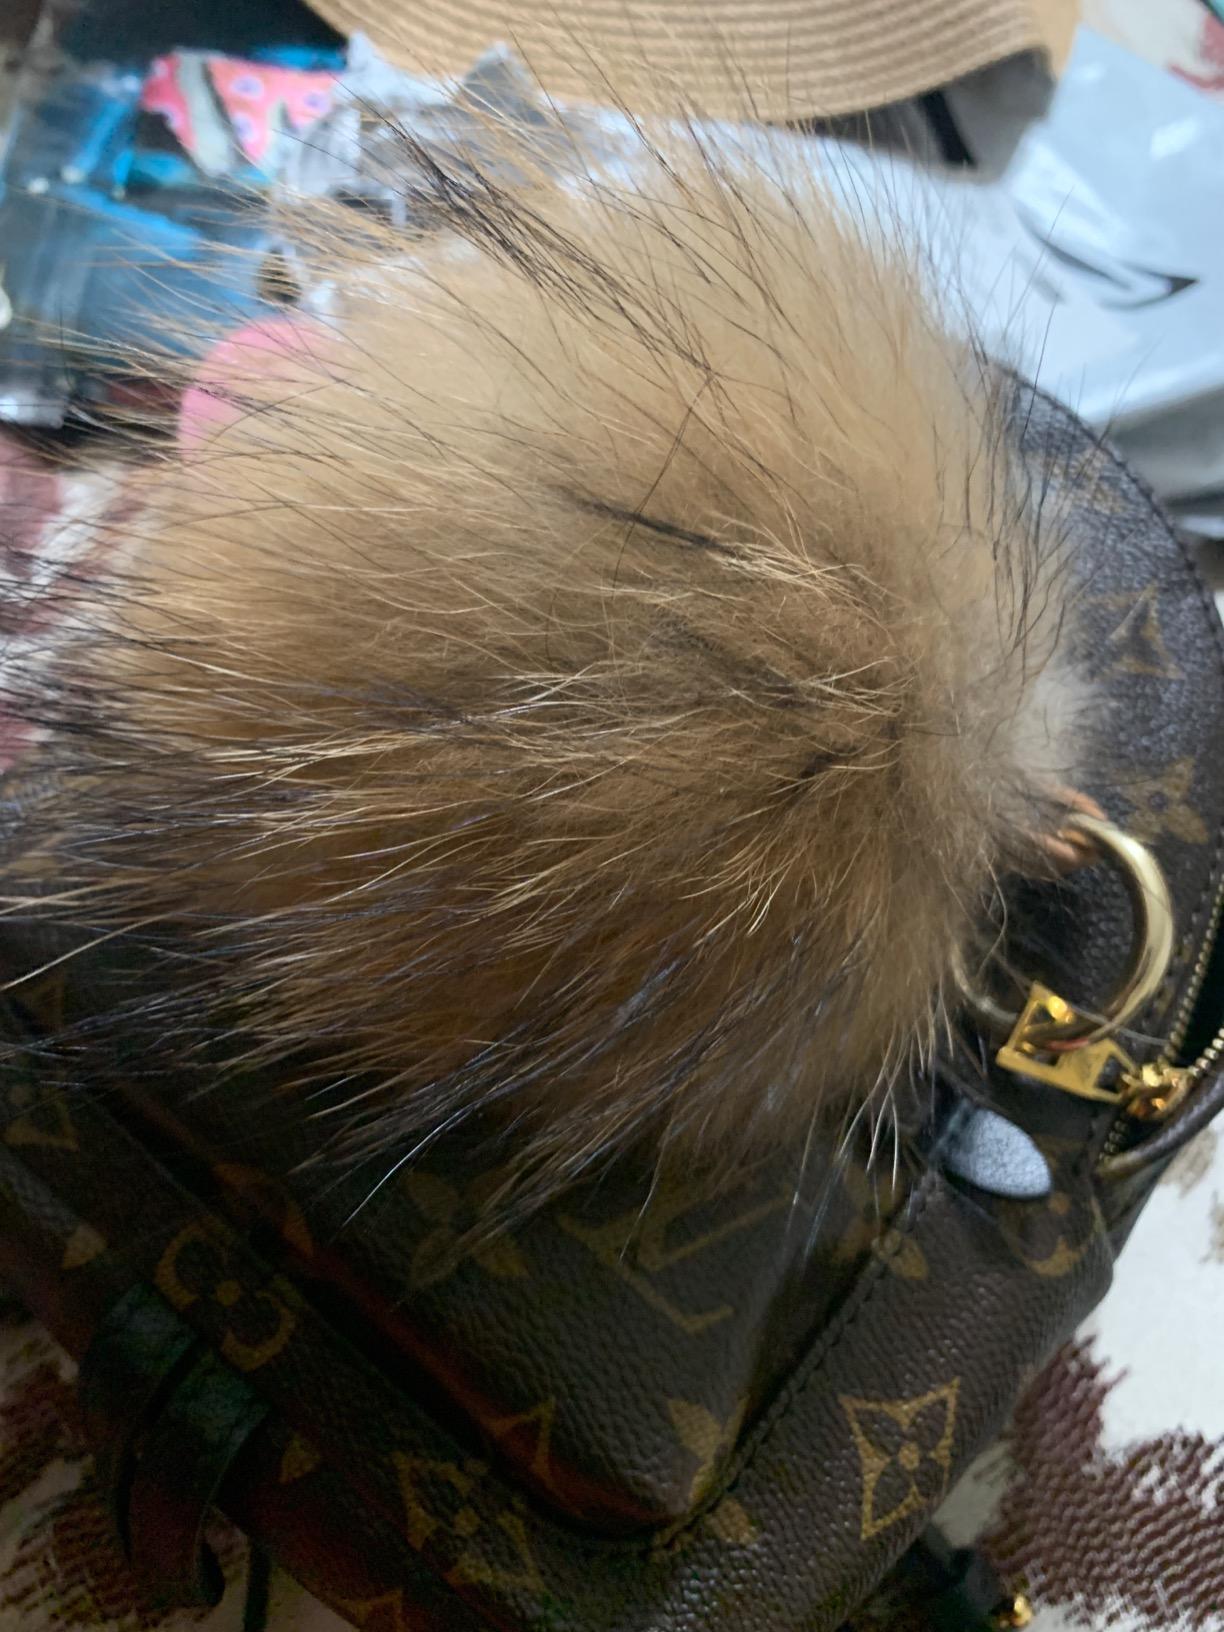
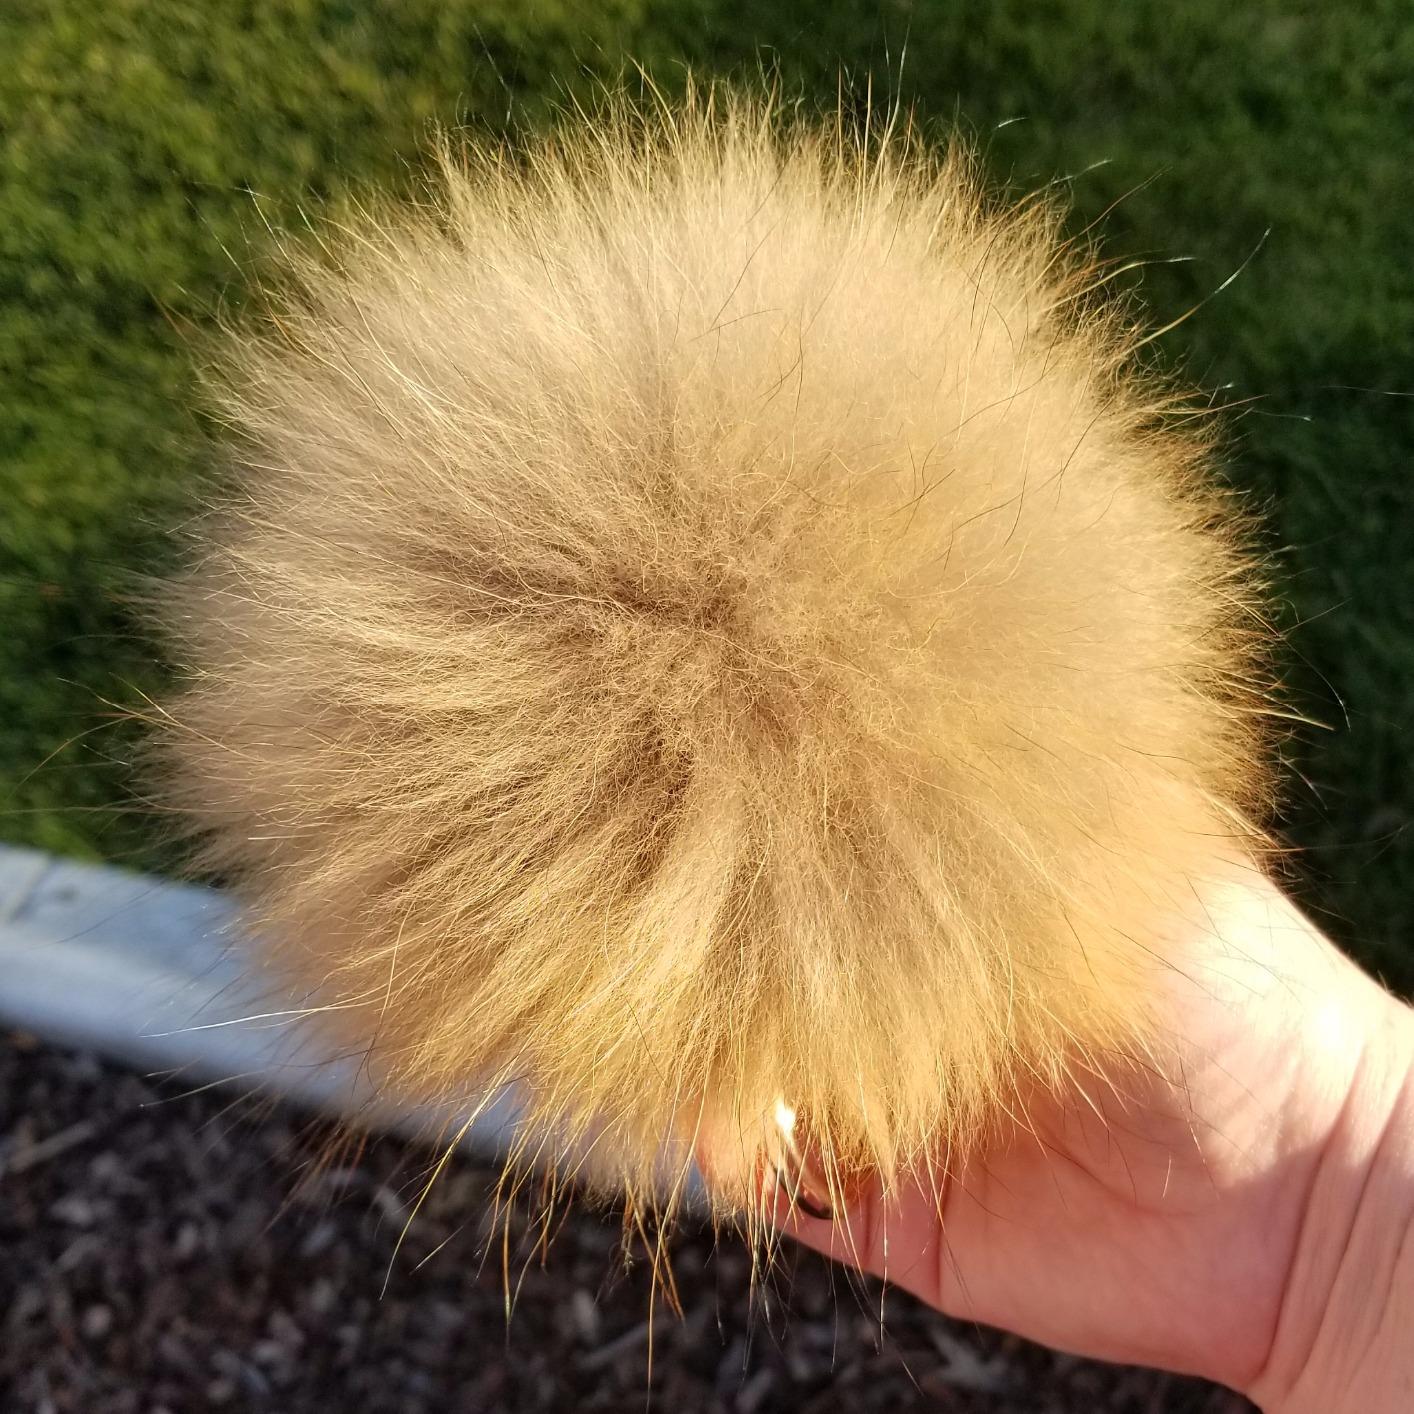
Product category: accessories_keychain
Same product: yes